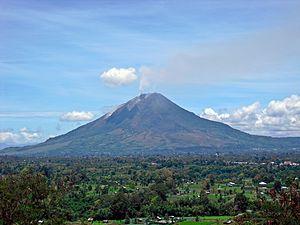
Le Sinabung, en indonésien Gunung Sinabung, est un stratovolcan culminant à 2 460 mètres d’altitude sur l’île de Sumatra en Indonésie.